Special Libraries Association

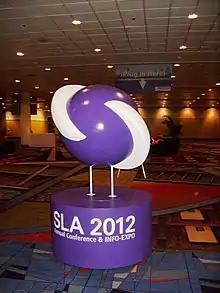
The SLA conference in 2012

SLA activities include conferences, professional education, networking, and advocacy. The SLA Annual Conference & INFO-EXPO, usually held in the summer, includes education programs, networking events, and information exhibits. The SLA 2017 Annual Conference took place in Phoenix. The SLA 2018 Annual Conference was held 9–13 June 2018, in Baltimore, Maryland. The SLA 2019 Annual Conference is scheduled to be held 13–18 June in Cleveland, Ohio.